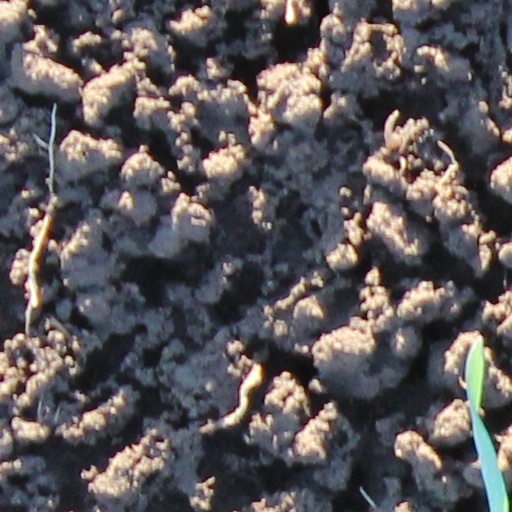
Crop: wheat